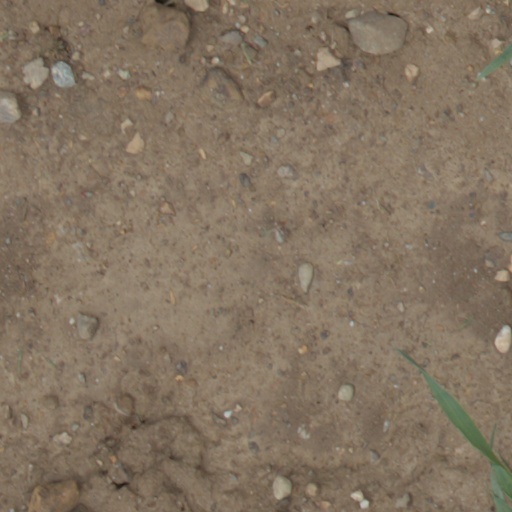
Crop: wheat